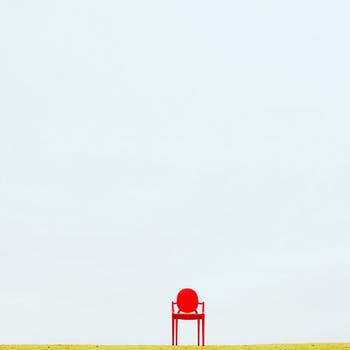
Label: No Watermark